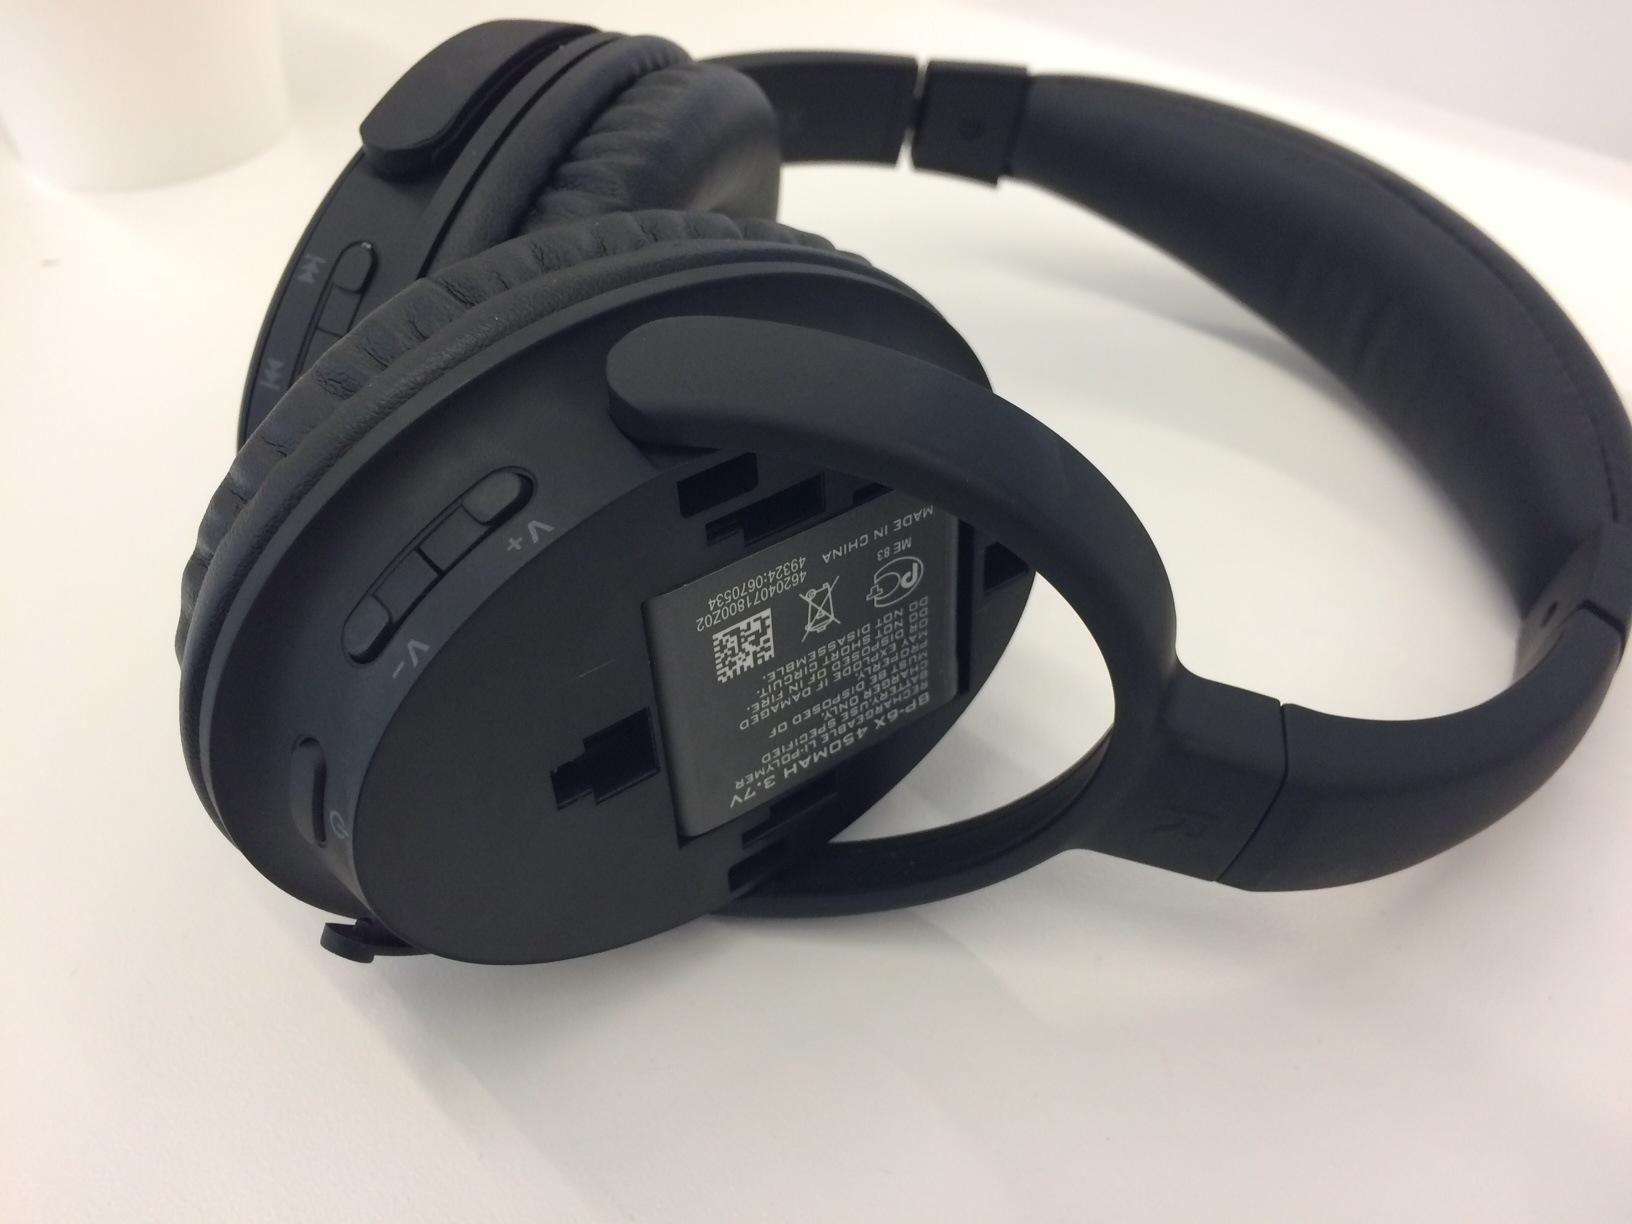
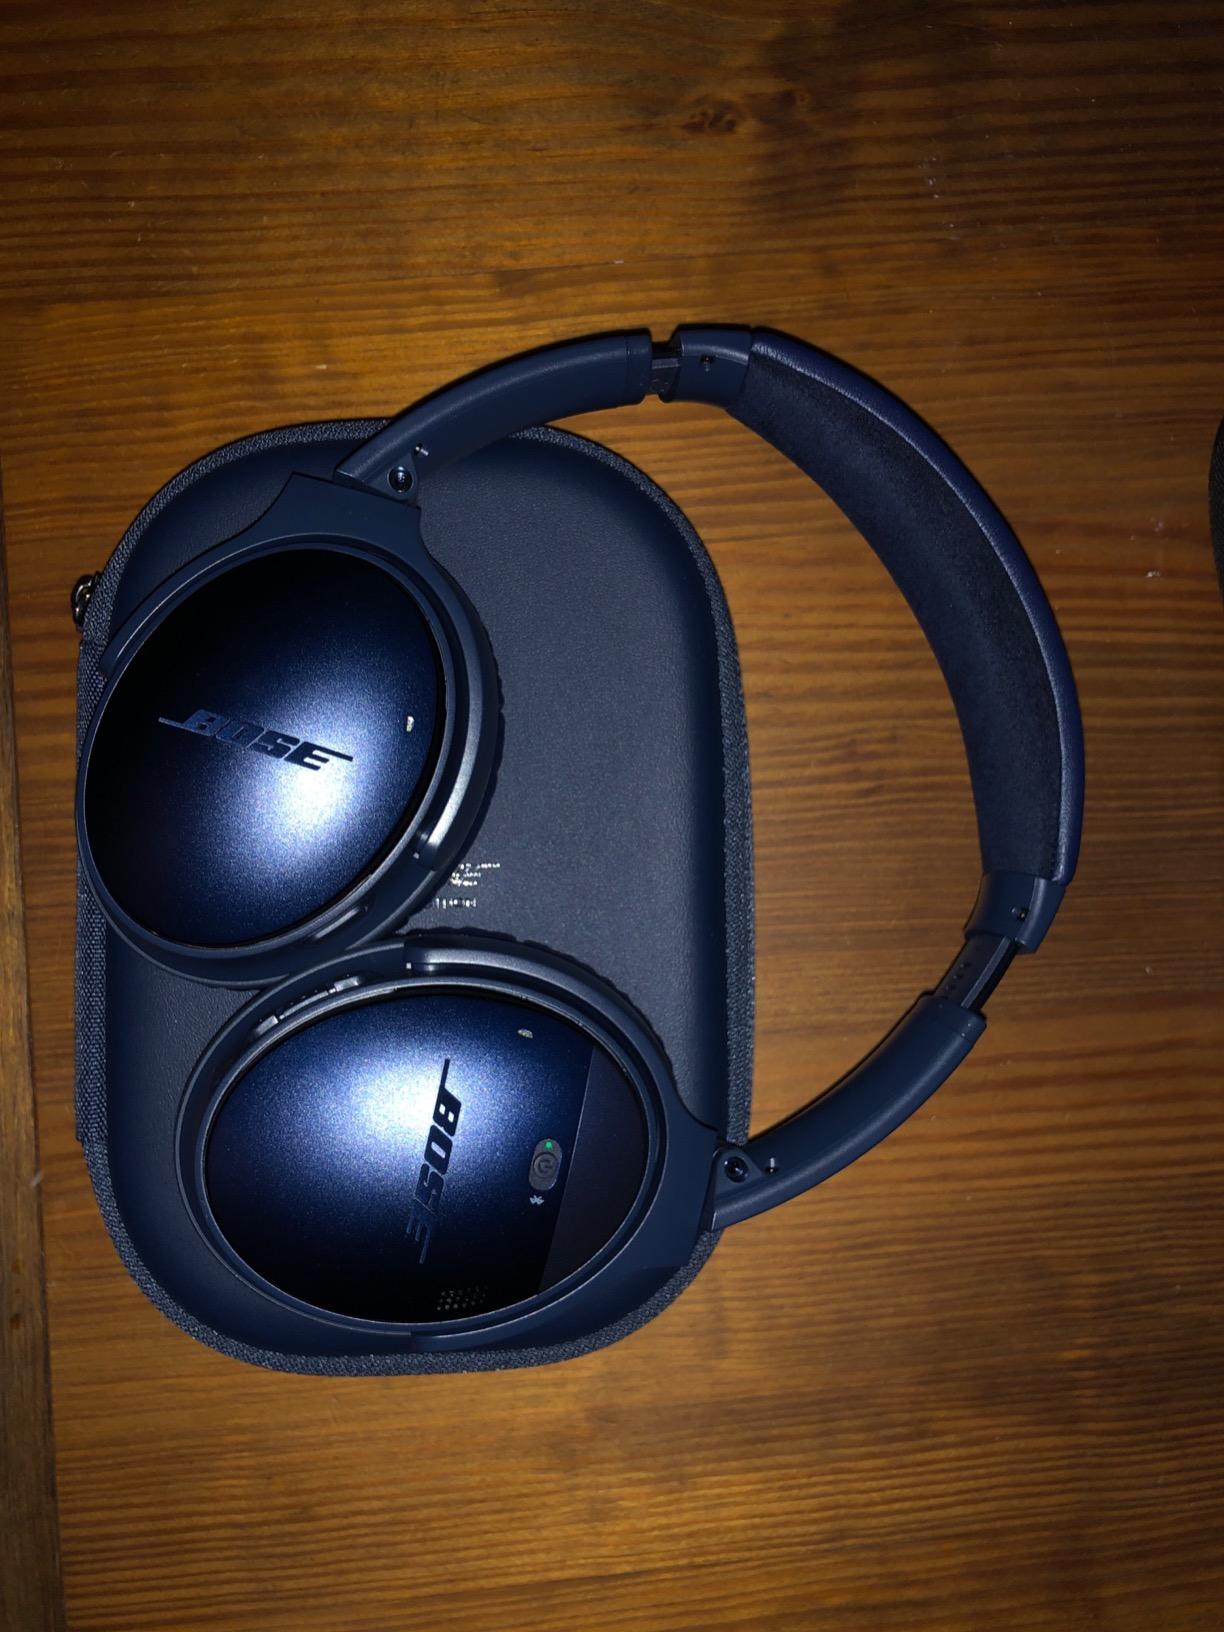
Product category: headphones
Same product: no